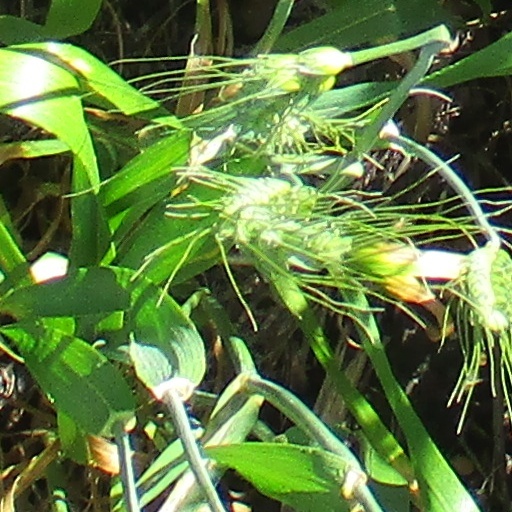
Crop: wheat